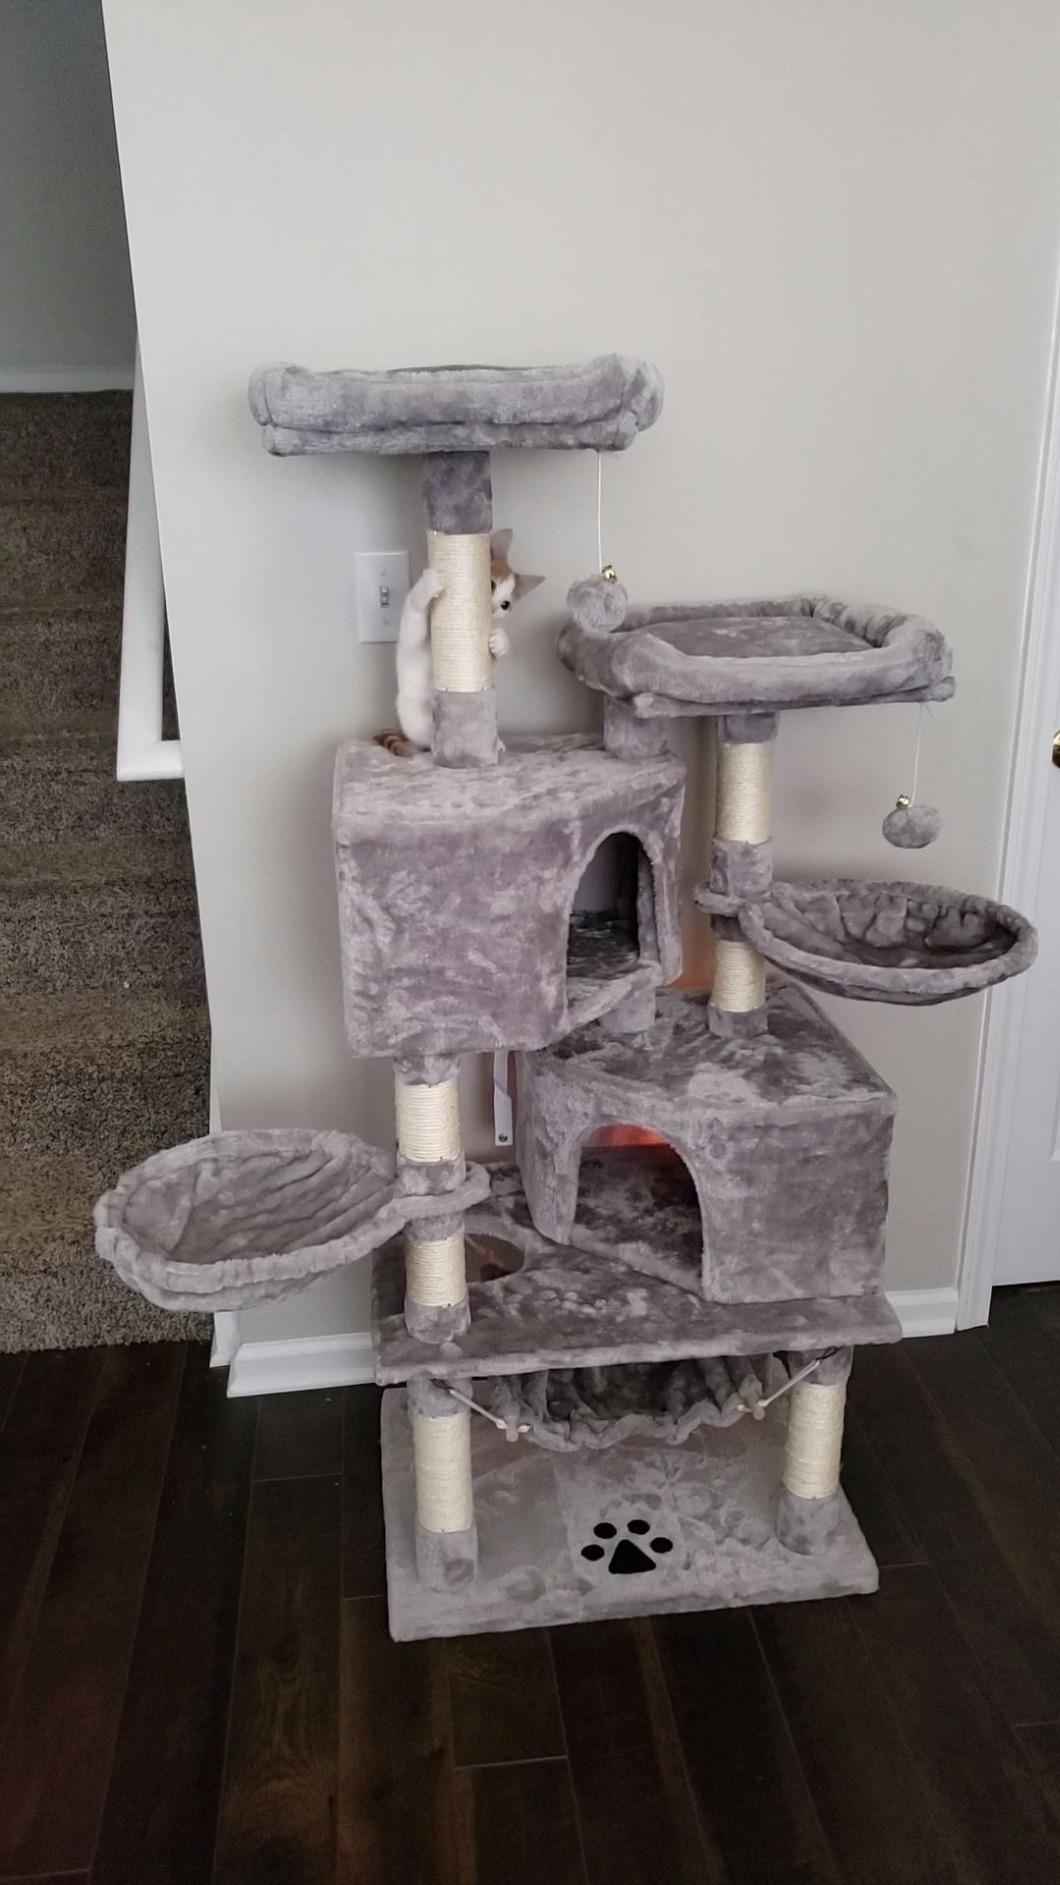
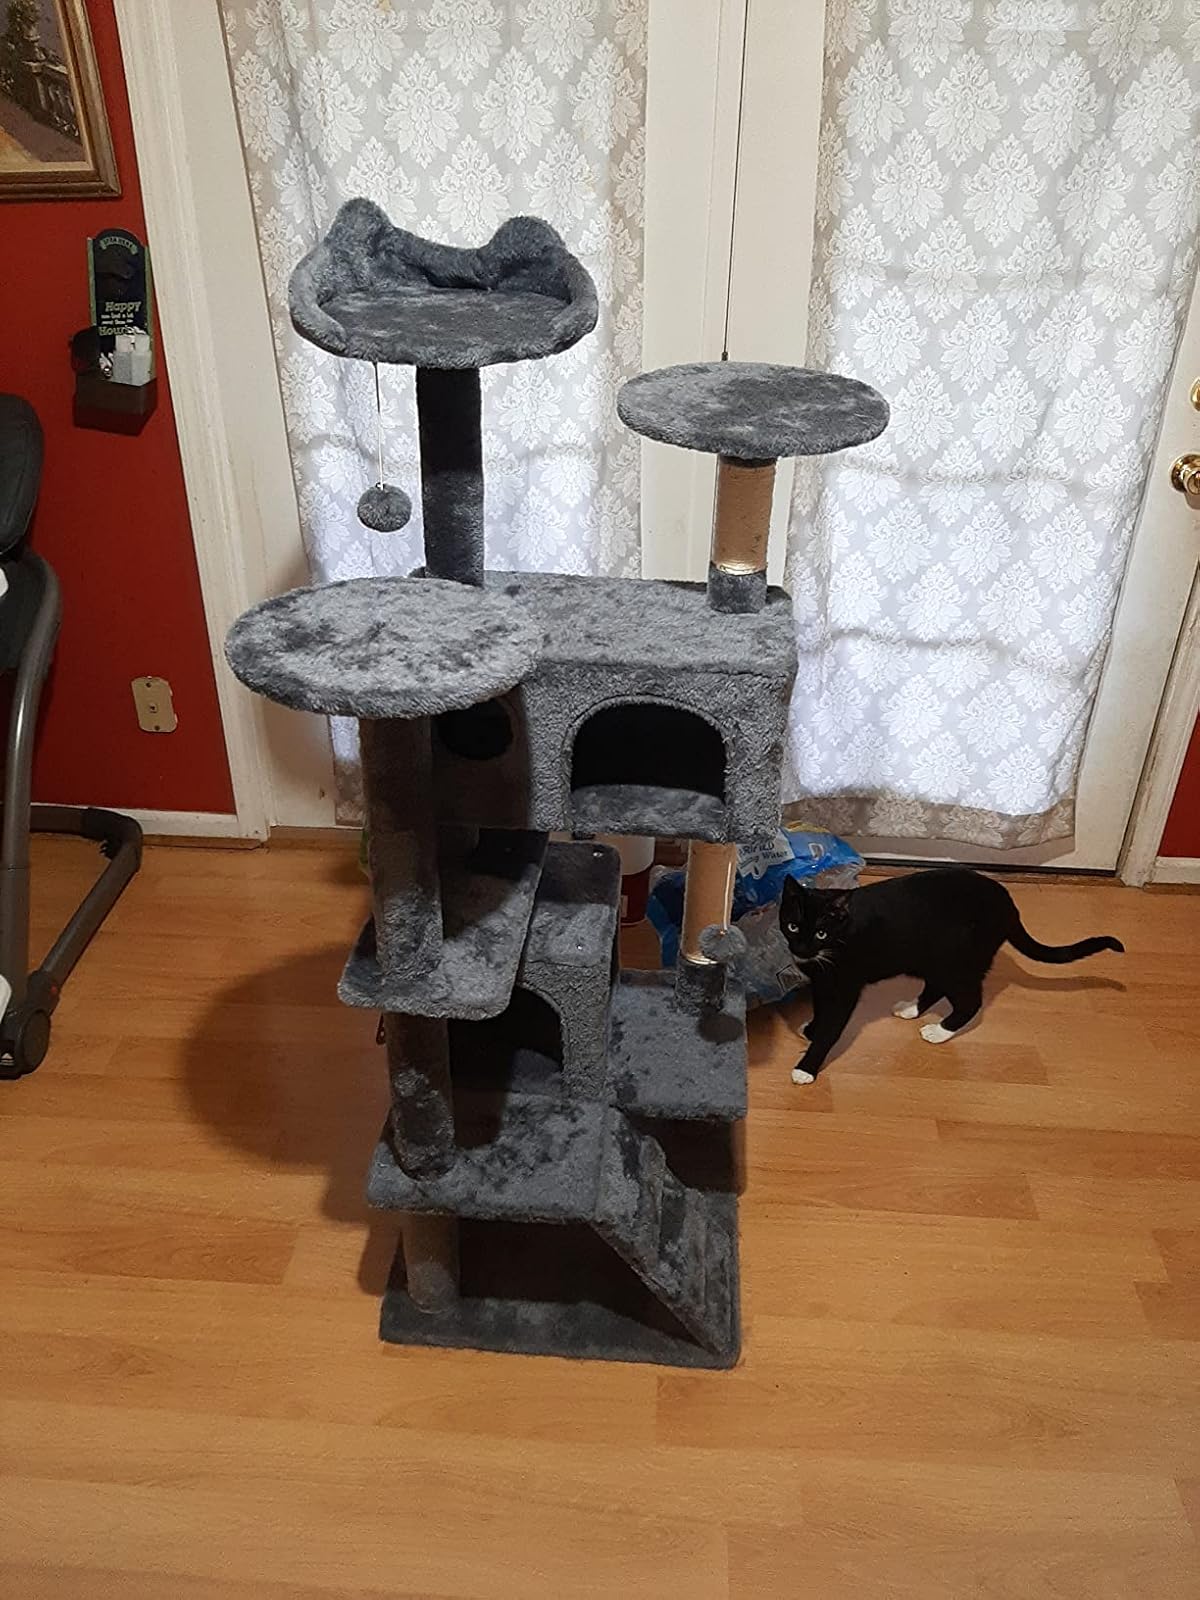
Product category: items_cat tree
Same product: no